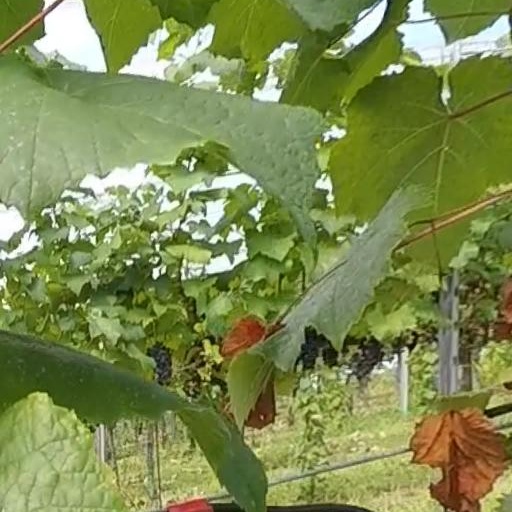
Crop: grape